Ickey Woods

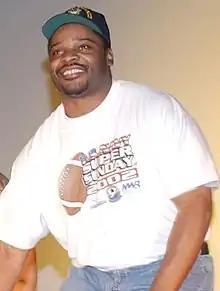
Woods in 2002

Elbert L. "Ickey" Woods (born February 28, 1966) is an American former professional football player who was a running back for the Cincinnati Bengals of the National Football League (NFL) from 1988 through 1991. He played college football for the UNLV Rebels. He is best remembered for his "Ickey Shuffle" end zone dance, performed each time he scored a touchdown. After a rookie season in which he set numerous rookie franchise records, a series of injuries shortened his NFL career and he retired after four years.